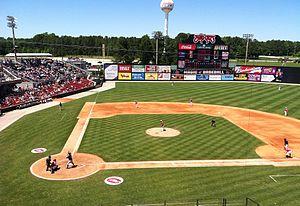
Les Mudcats de la Caroline sont un club de baseball professionnel de Zebulon, en Caroline du Nord aux États-Unis. Ils font partie de la Carolina League, une ligue mineure de niveau A-Advanced.